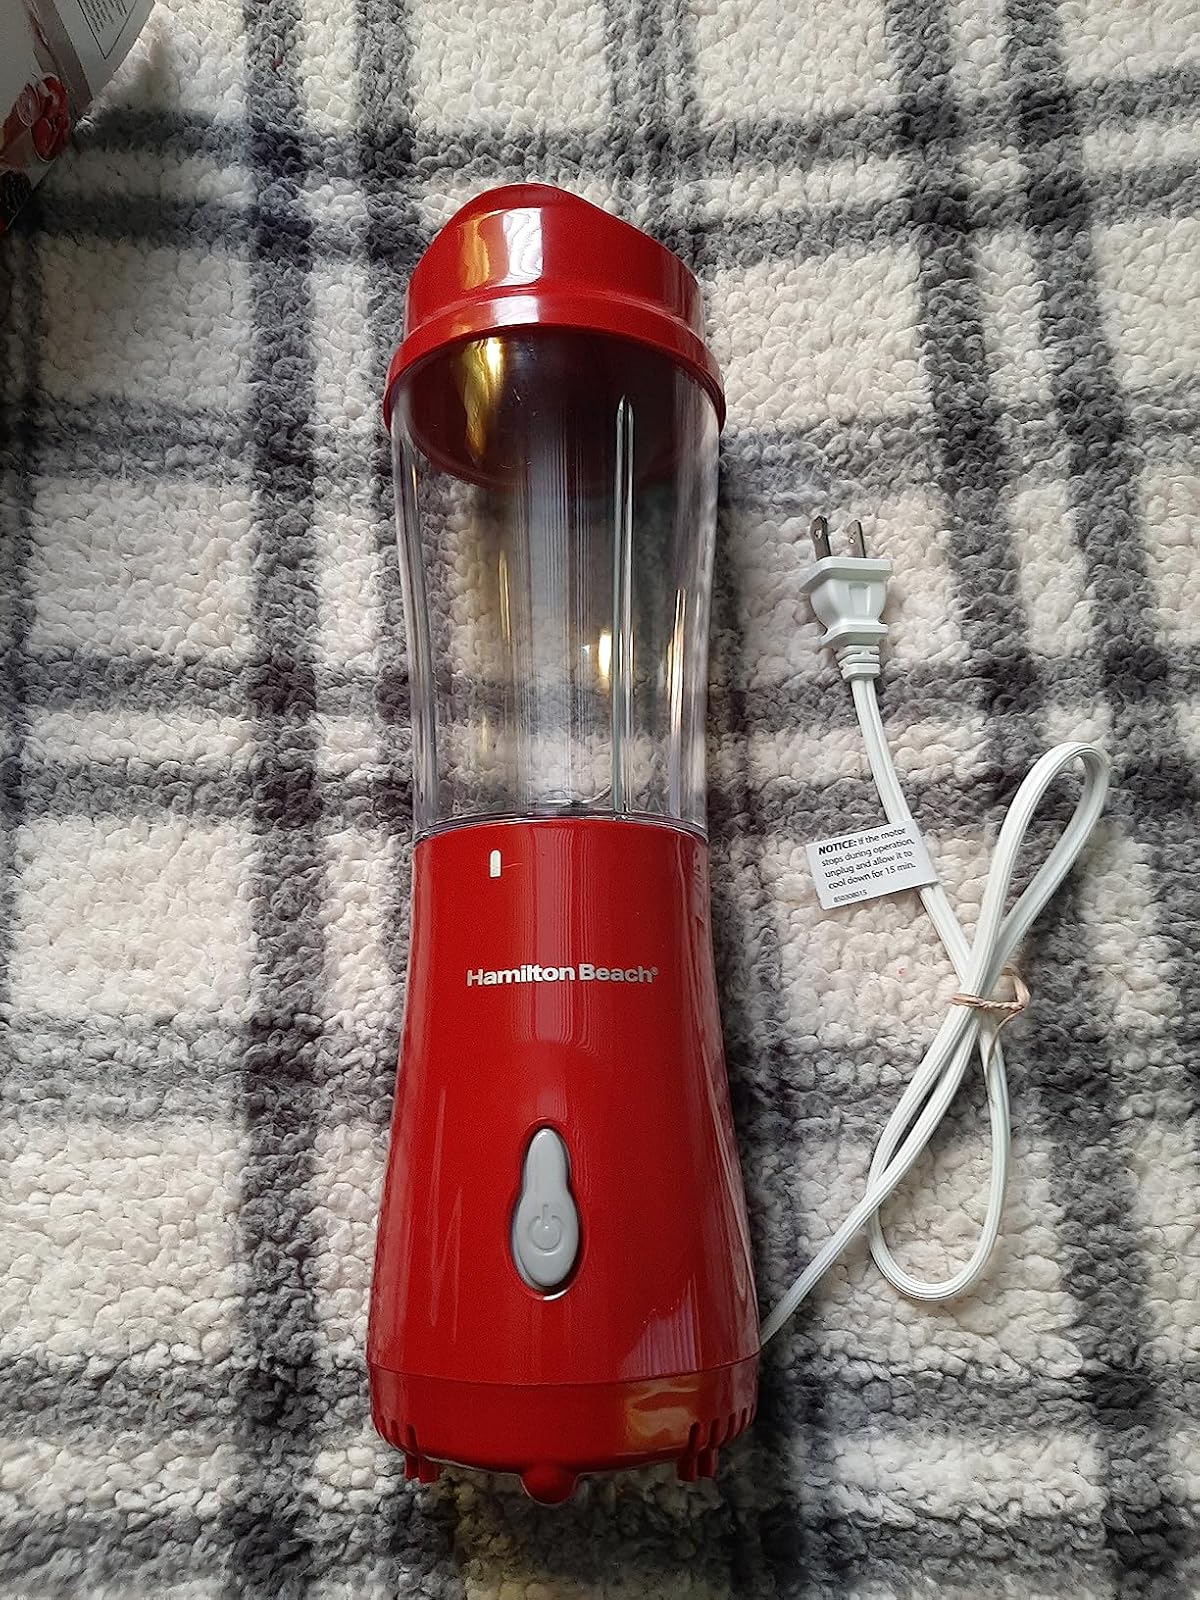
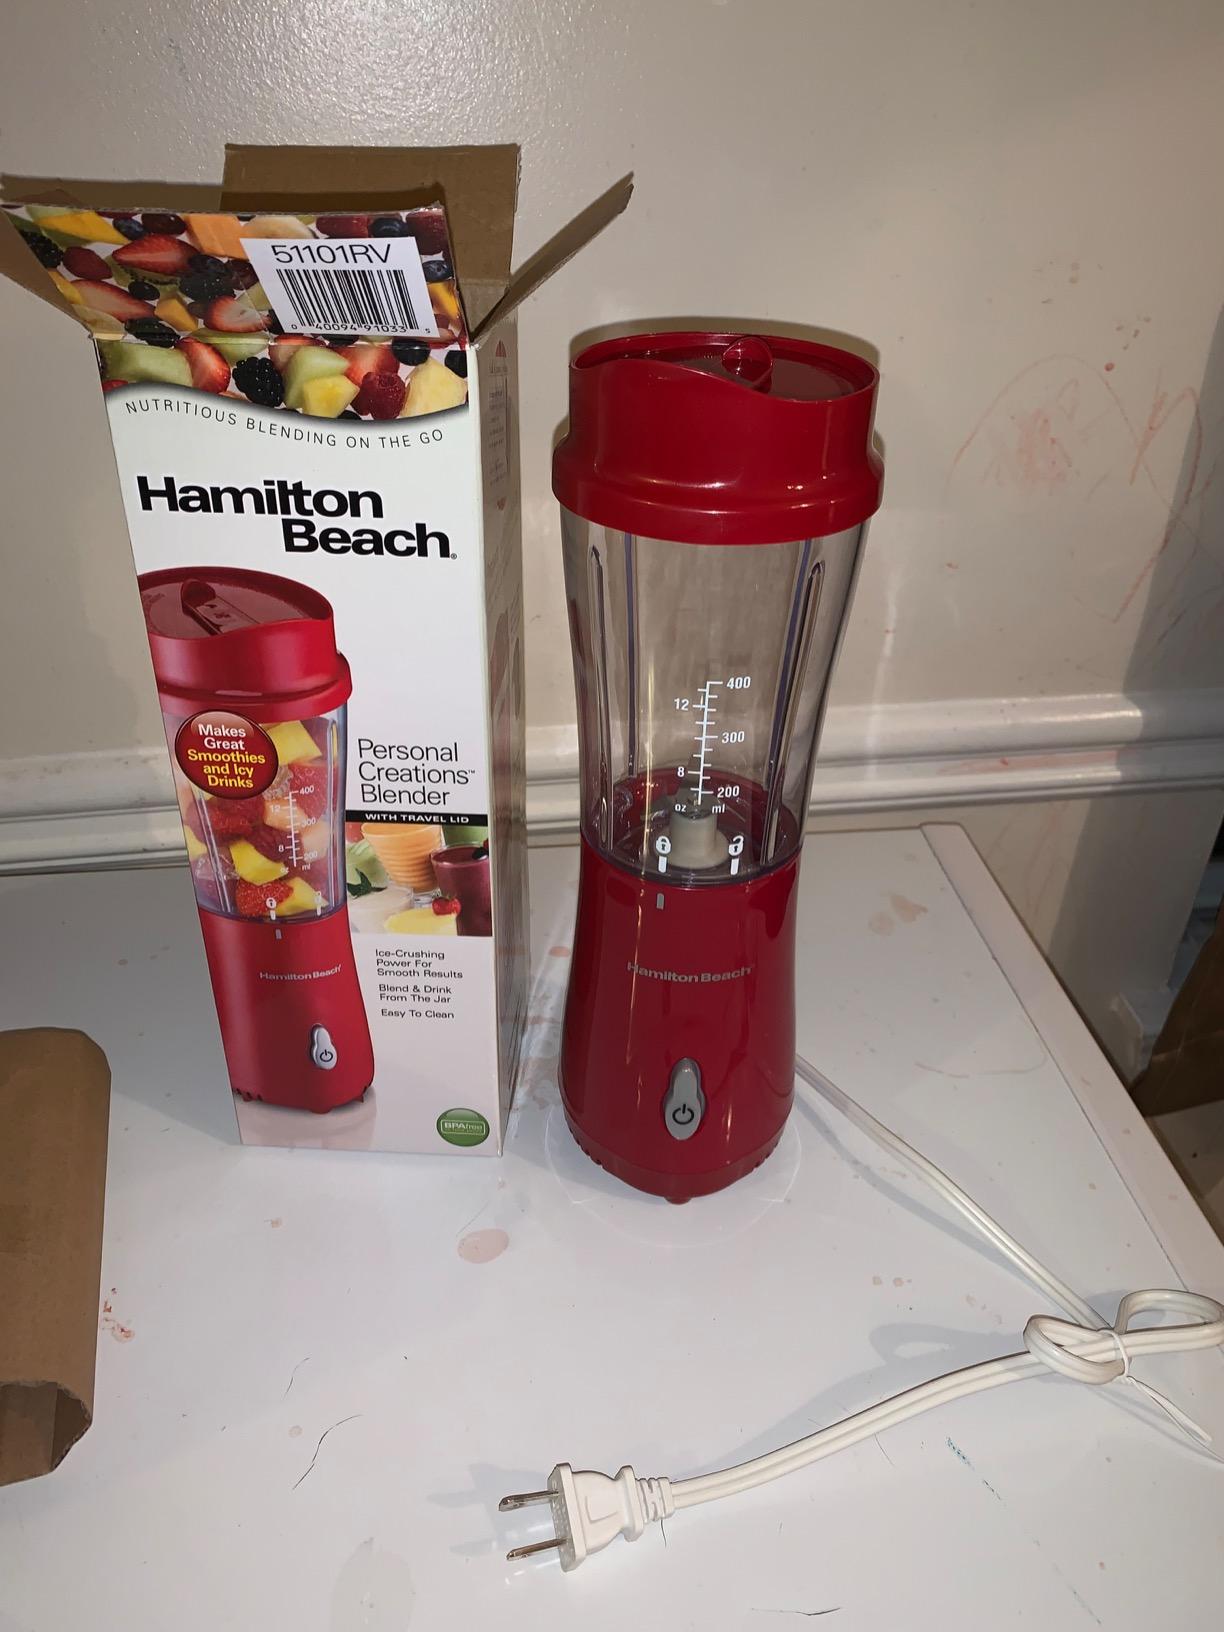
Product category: items_blender
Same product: yes